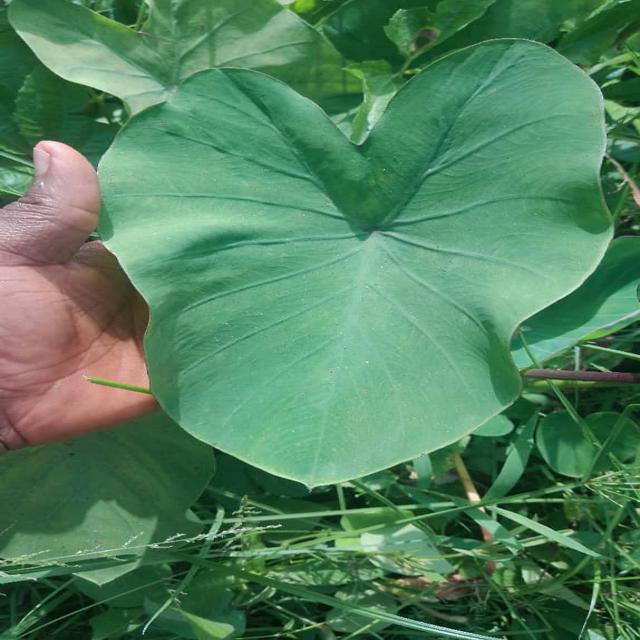
Label: Healthy